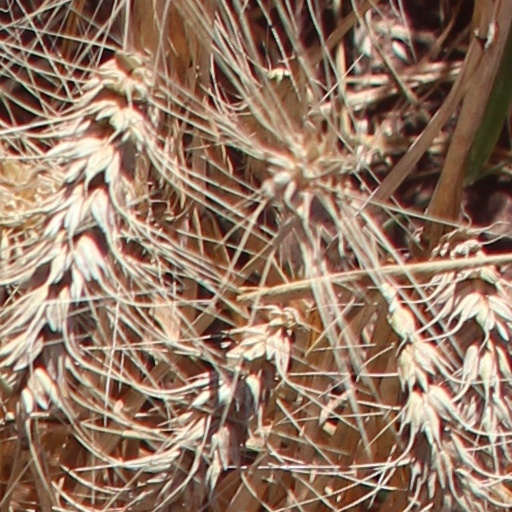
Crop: wheat